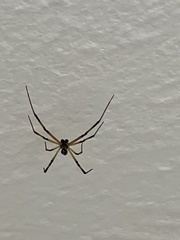
Species: Lactrodectus_hesperus